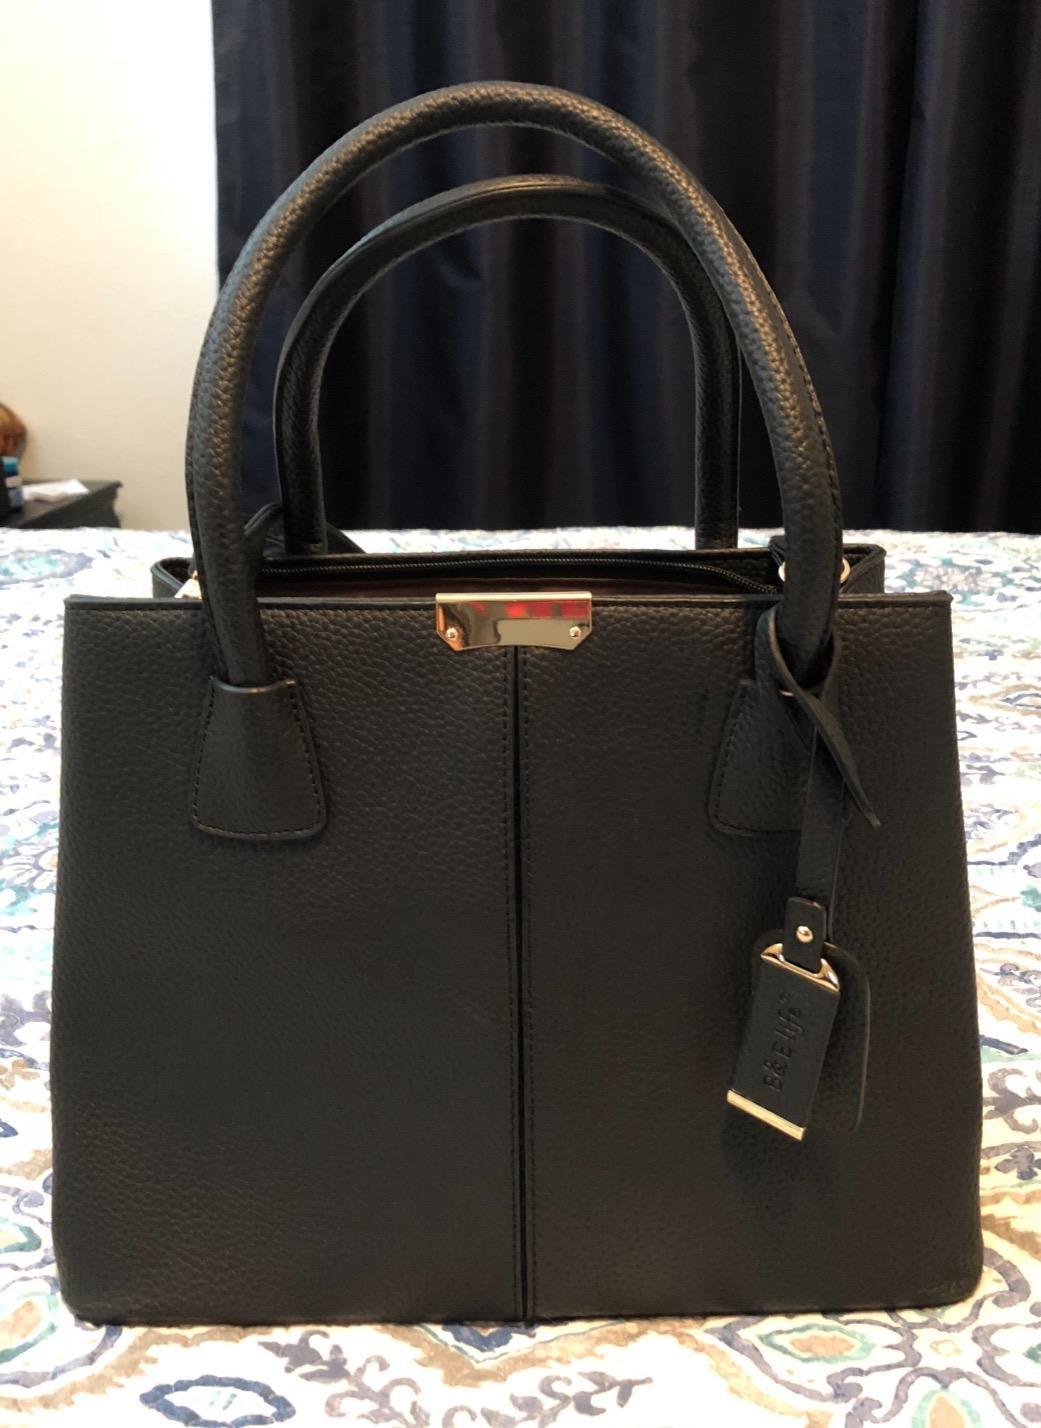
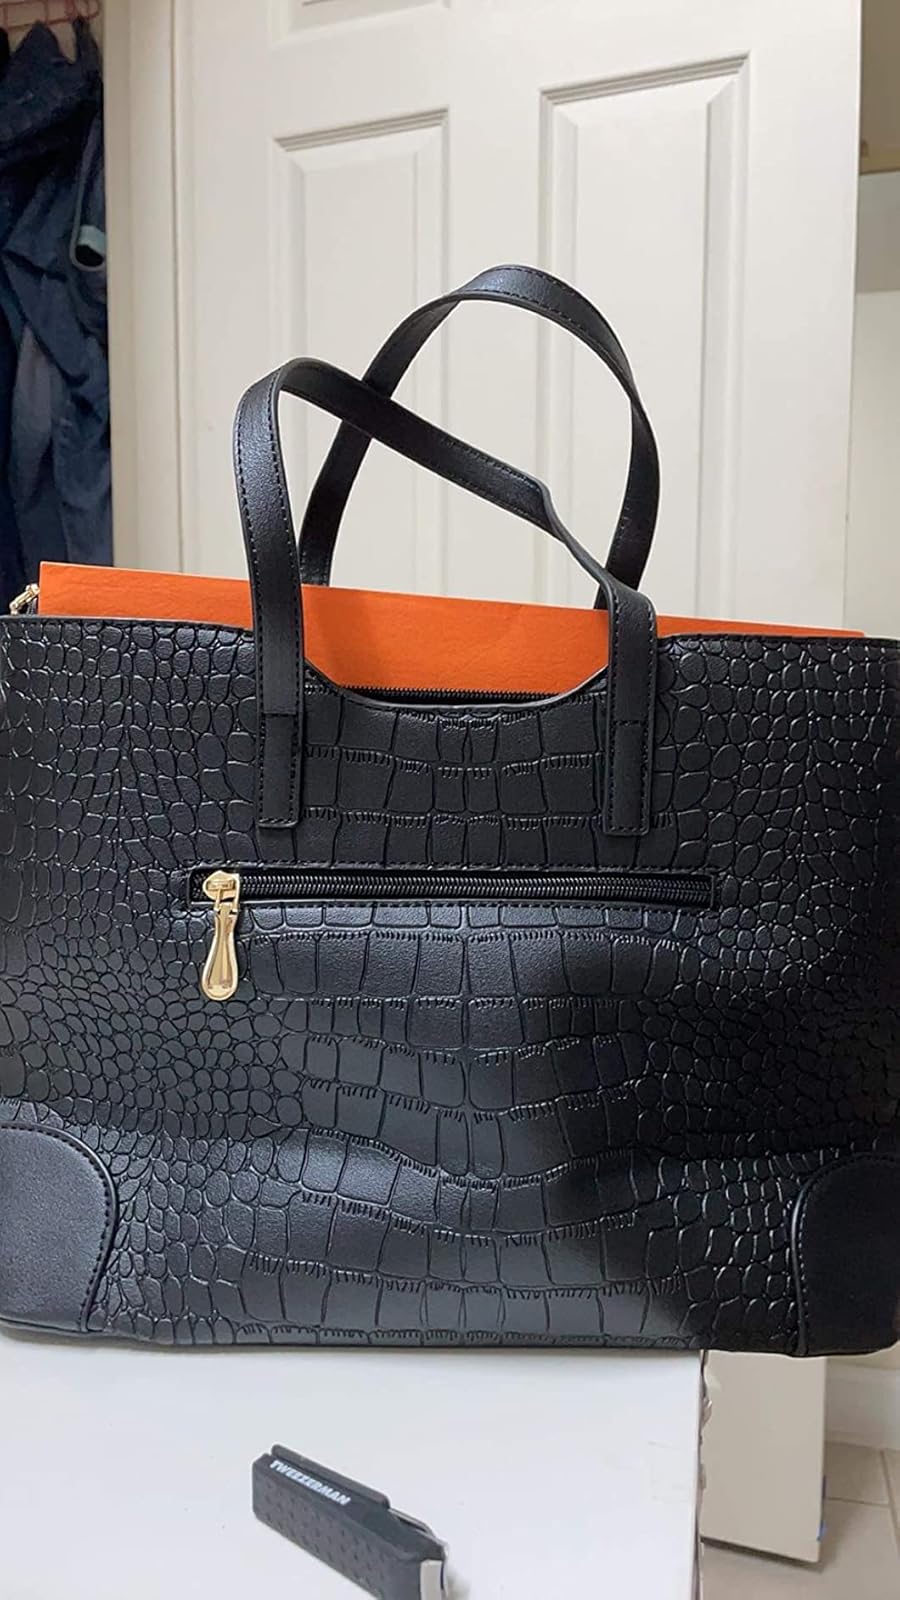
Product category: accessories_handbag
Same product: no